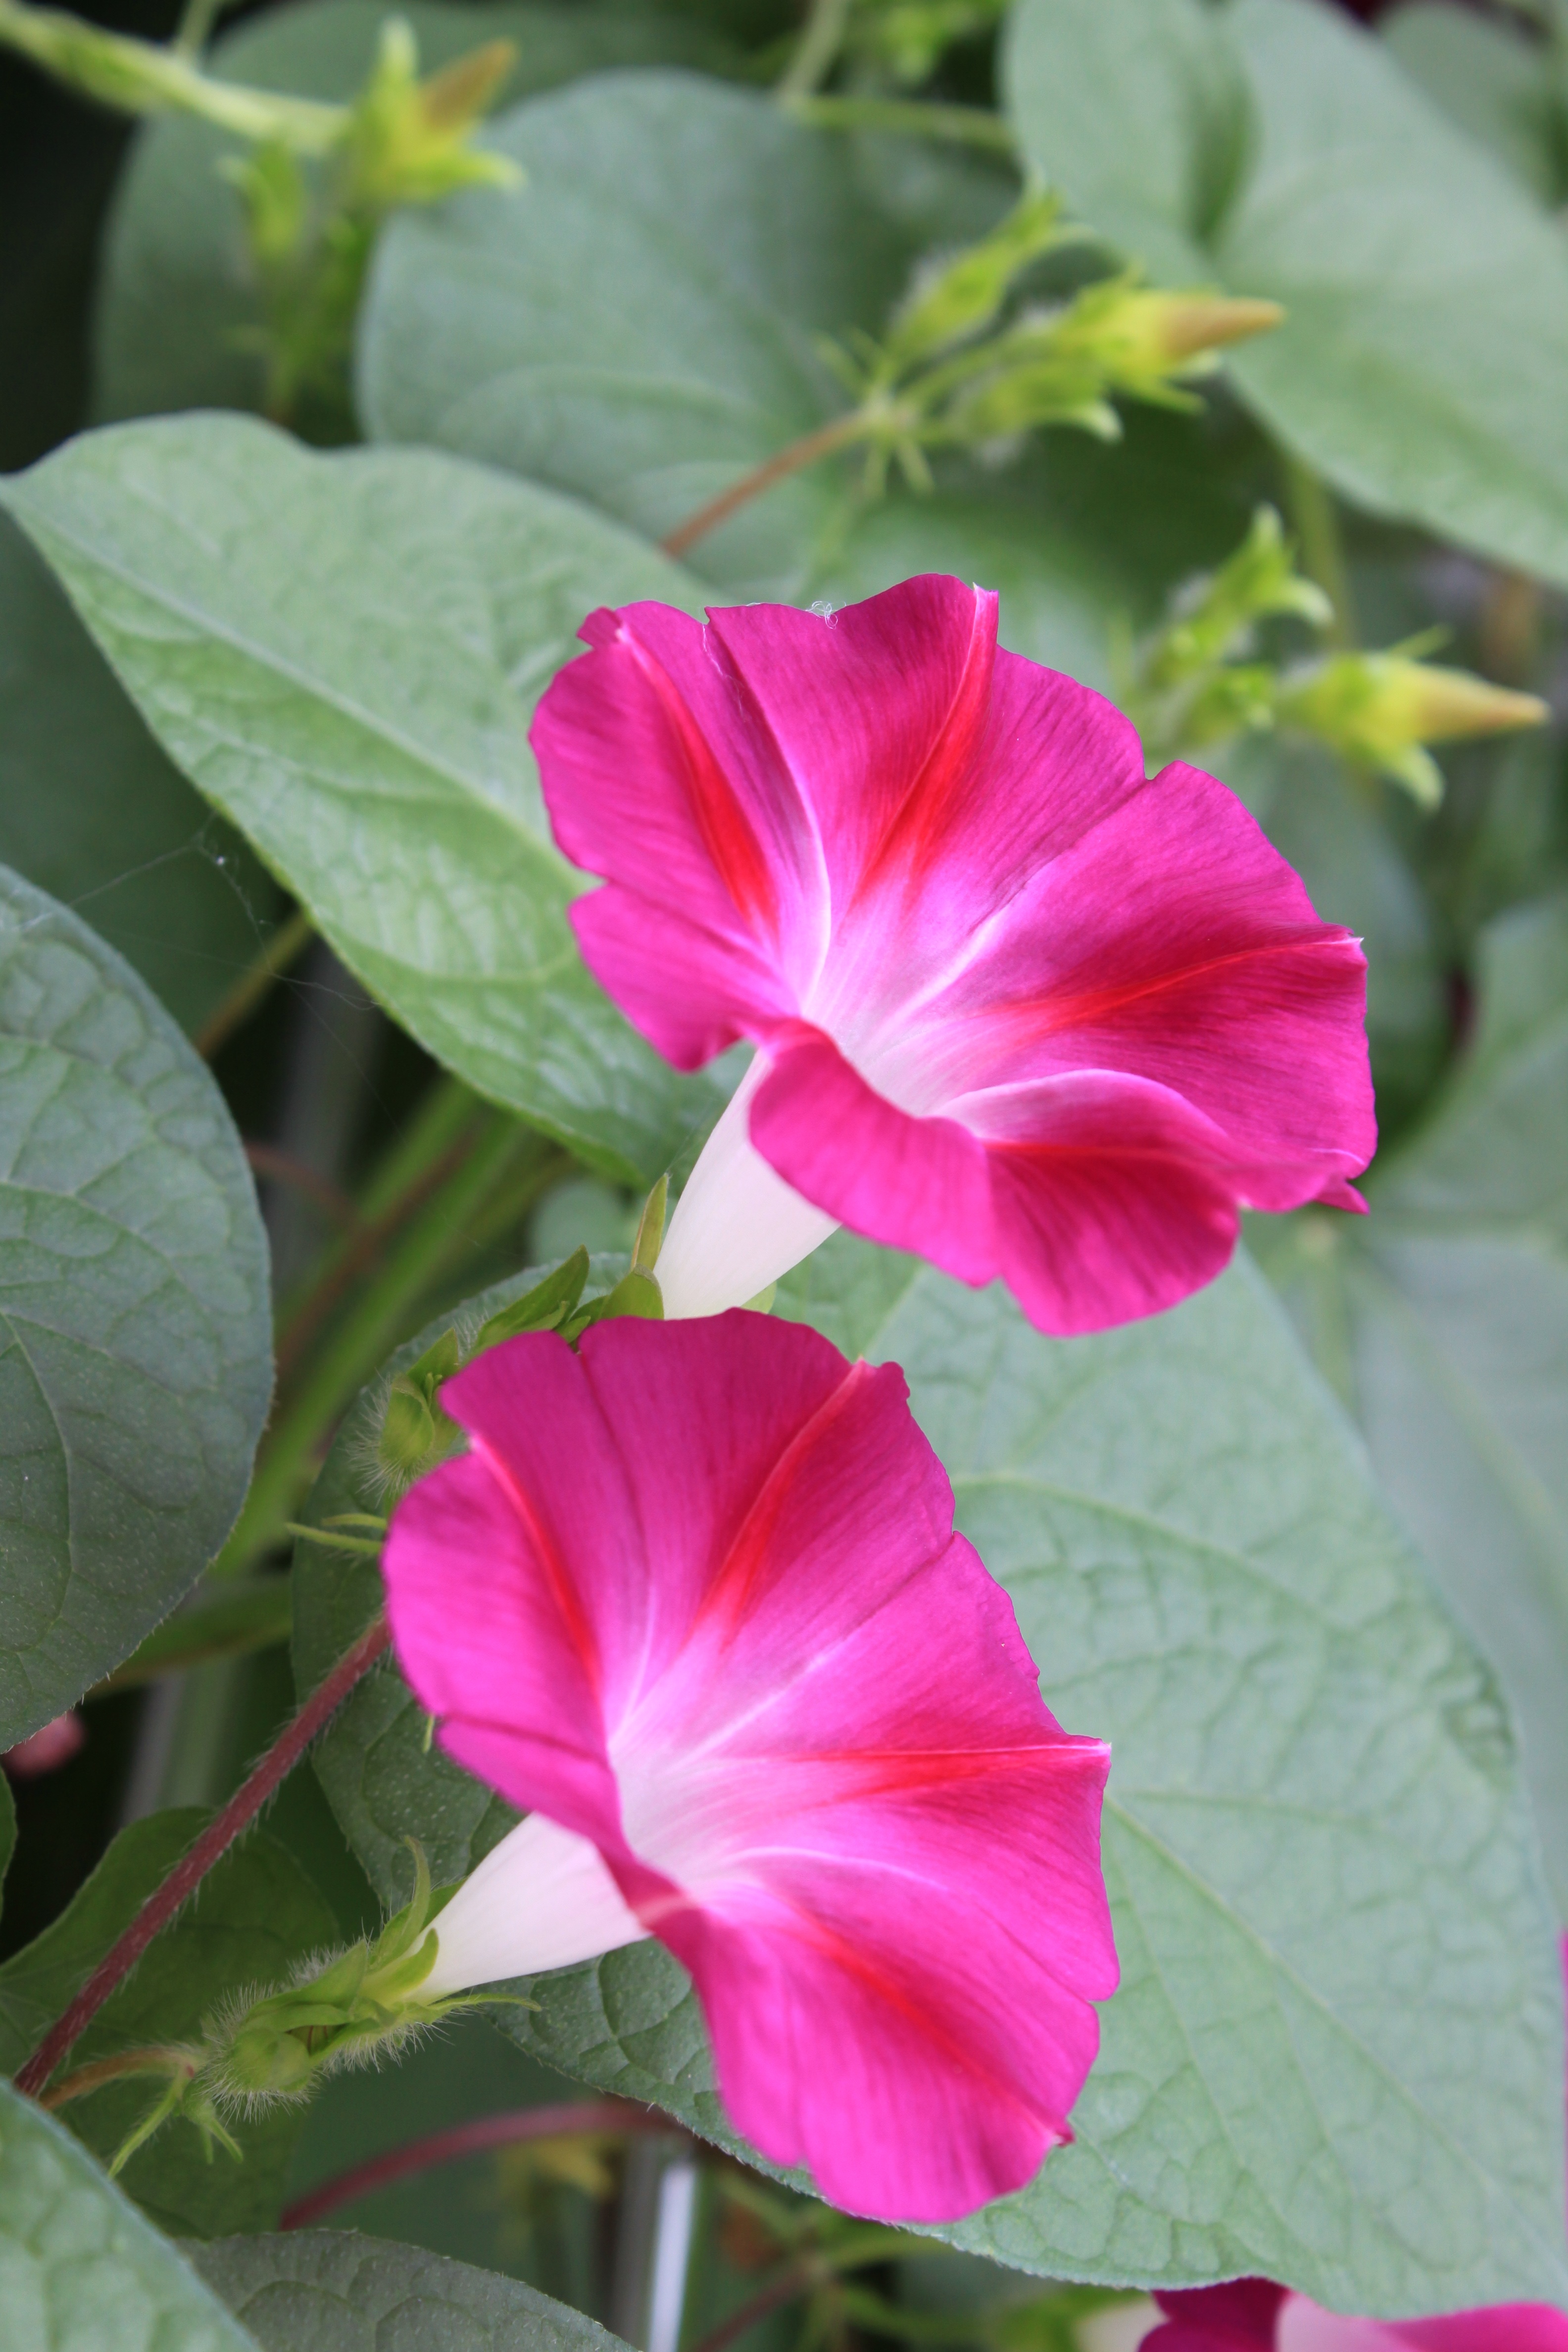
plant, vine, flower, petal, botany, flora, flowers, hibiscus, morning glory, flowering plant, chinese hibiscus, annual plant, land plant, morning glory family, beach moonflower, four o clocks, four o clock flower